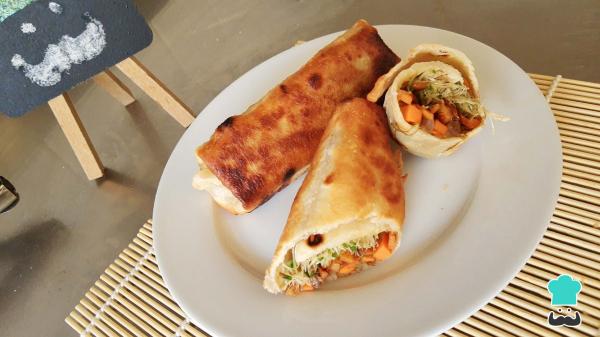
¡Y listo! Ya tienes unos ricos rollitos primavera con tortilla de harina preparados para servir. Disfrútalos con salsa de soya o alguna salsa agridulce que te guste. ¡A comer!